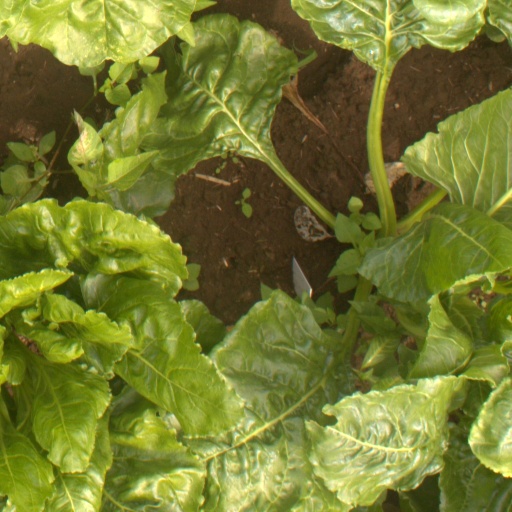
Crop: sugar beet